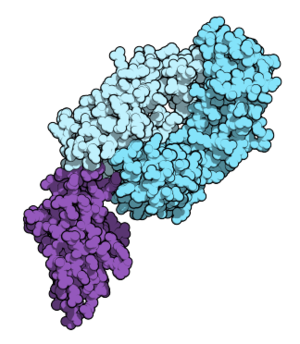
Le nivolumab est un anticorps monoclonal qui se fixe au récepteur de la programmed cell death 1 et le bloque. Il est utilisé contre certains cancers.